Howard da Silva

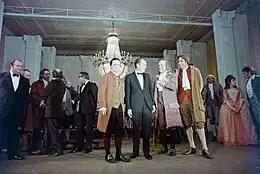
Da Silva and other cast members of "1776" with Richard Nixon following a performance of the Tony Award-winning musical in the East Room of the White House (1971)

In 1969, da Silva originated the role of Benjamin Franklin in the musical "1776". Four days before the show opened on Broadway, he suffered a minor heart attack but refused to seek medical assistance because he wanted to make sure critics saw his performance. After the four official critic performances were over, the cast left to go to the cast party and da Silva went to the hospital and immediately took a leave of absence from the production. While da Silva recuperated, his understudy, Rex Everhart, took over the role and performed on the cast recording. Da Silva was able to reprise his role in the 1972 film version and appeared on that soundtrack album.